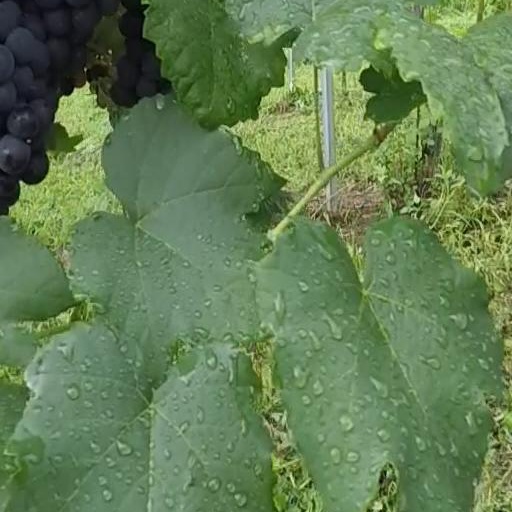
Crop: grape